Abidjan–Ouagadougou railway

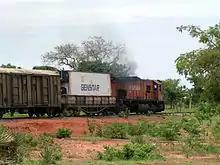
A Sitarail train

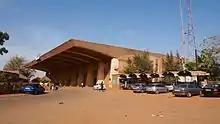
Ouagadougou Station in 2013

Although the railway was once the predominant transporter of passengers in the region, by 2000 it was facing strong competition from road transport. Now, the railway's main role is servicing international freight traffic (petroleum products, containers, fertilizers, grain, clinker, cement, cotton etc.) to and from Burkina Faso and the north of Côte d'Ivoire.